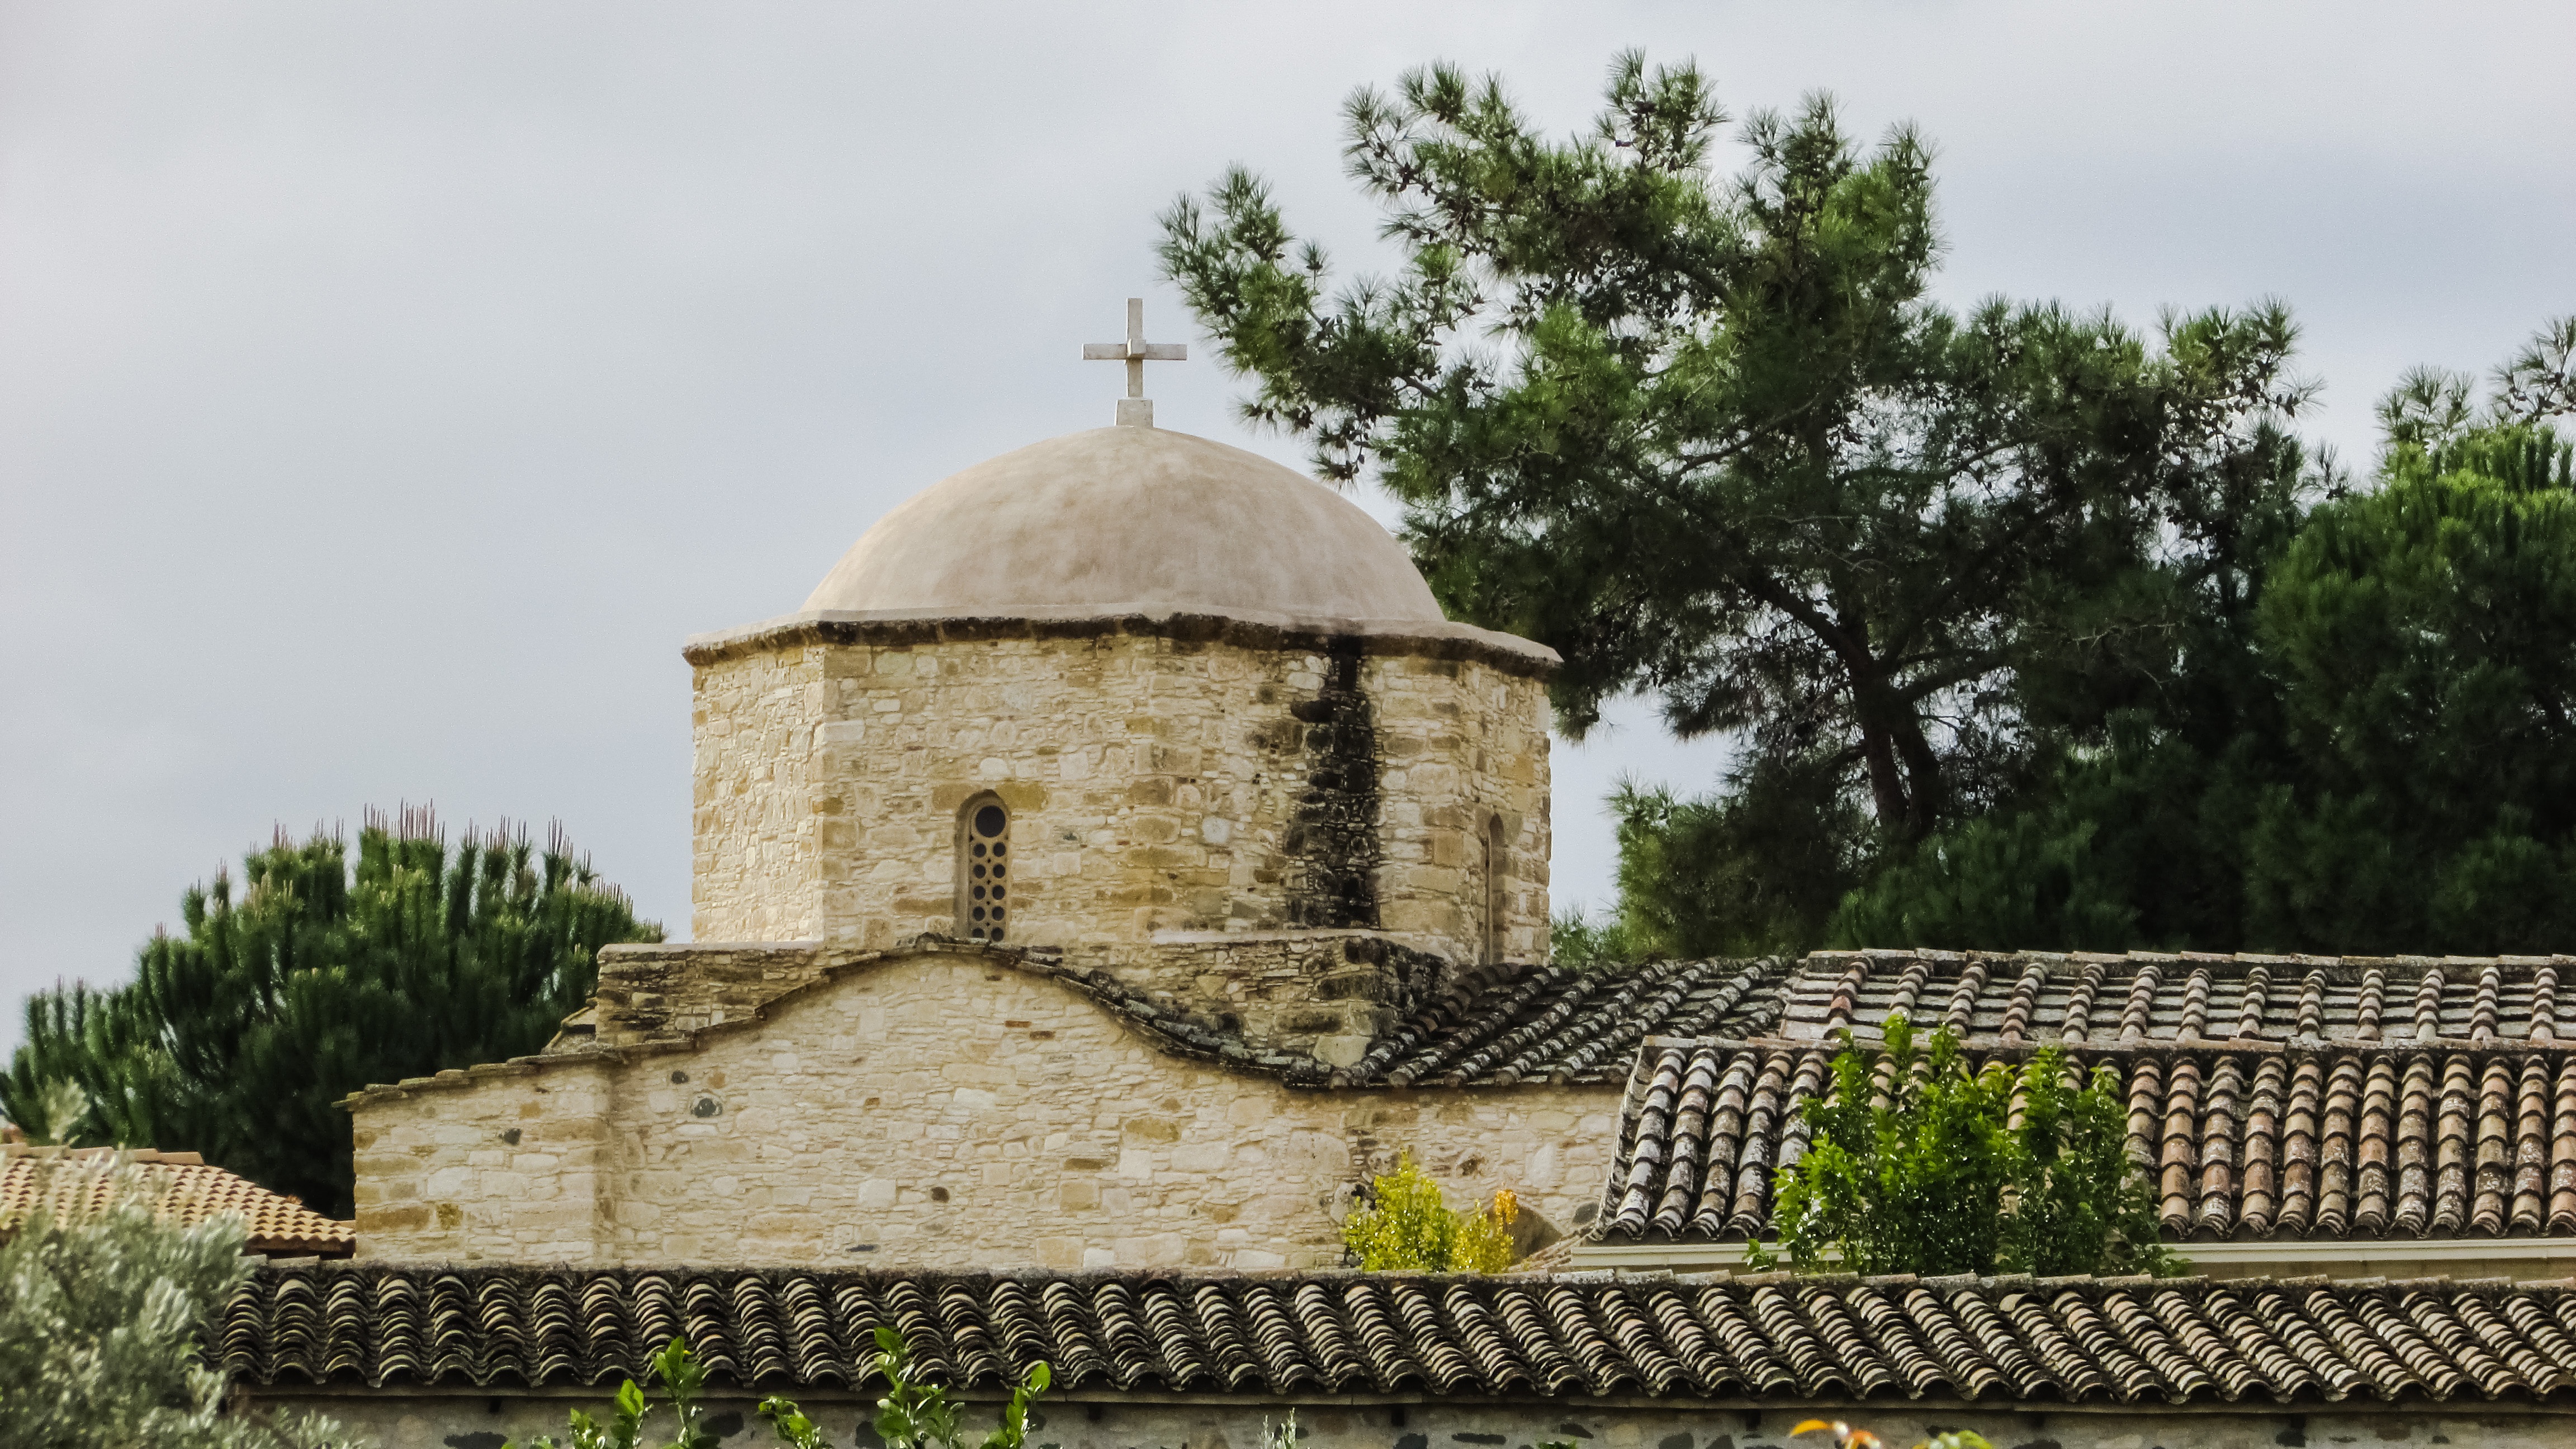
architecture, building, religion, landmark, church, chapel, fortification, place of worship, temple, monastery, christianity, orthodox, cyprus, rural area, ancient history, tamassos